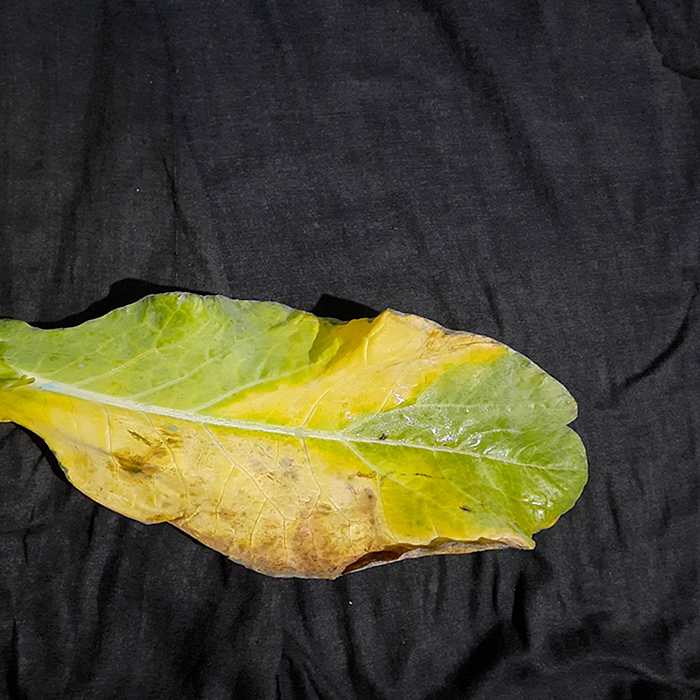
Plant: Cauliflower
Label: Black Rot